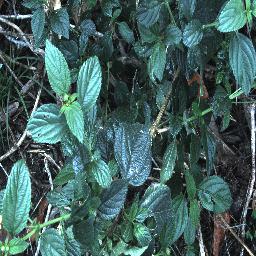
Label: lantana